Ne-Yo

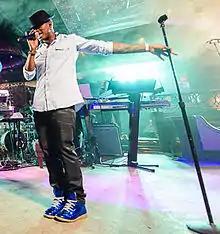
Ne-Yo performing songs from "R.E.D." in 2012

In January 2012, it was reported that Ne-Yo, along with his label imprint Compound Entertainment, had moved from Def Jam Recordings to Motown Records. He was also appointed vice president of Motown, serving as a producer, songwriter, mentor, and talent scout. Ne-Yo was slated to release his fifth studio album, "R.E.D." (as in "Realizing Every Dream"), on September 18, 2012. The album was initially titled "The Cracks in Mr. Perfect". The album's first official single, "Lazy Love", was released on June 12, 2012, and peaked at number forty-two on the US Hot R&B/Hip-Hop Songs chart. "Let Me Love You (Until You Learn to Love Yourself)", co-written by Australian singer-songwriter Sia, was released as the second single on July 31, 2012. The song peaked at number seven on the Billboard Hot 100 and became Ne-Yo's fifth number-one song in the United Kingdom. Because of Kevin McCall's new album and the song Ne-Yo will be in, "Love Time", was not yet released because he and his friend Chris Brown will make an appearance on Ne-Yo's R.E.D. album in the song called "What I Do", which they all will be involved in writing the beat says Ne-Yo, who was interviewed by TMZ in New York. "I expect this to be a banger in clubs for the slow songs and to get Ne-Yo his first top 10 song in years," said Chris Brown, after a celebrity basketball game with Ne-Yo, Kevin Hart, and other celebrities in the month of July.